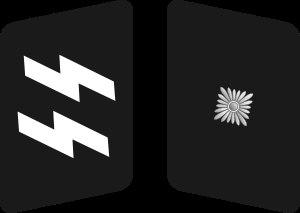
Unterscharführer est un des premiers grades de sous-officier dans les diverses branches de la Schutzstaffel, l'organisation paramilitaire du parti nazi et dans la Sturmabteilung.